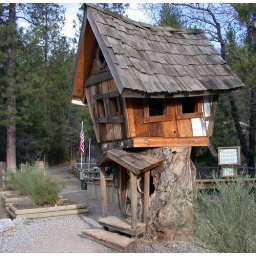
Small wooden house on a tree near the entrance to Shasta Caverens by Lake Shasta in Northern California.